Mark Warawa

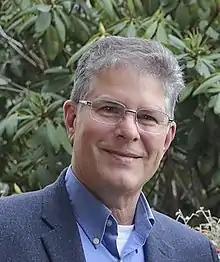
Warawa in 2017

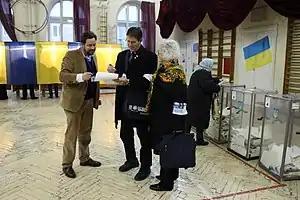
OSCE Parliamentary Assembly Mission Canadian M.P. Mark Warawa and Linda Duncan fill out Observation forms at a Polling Station in Lviv for the 2014 Ukrainian parliamentary election

Mark Warawa (May 7, 1950 – June 20, 2019) was a Canadian politician. Formerly a businessman and loss prevention officer as well as a city councillor in Abbotsford, British Columbia from 1990 to 2004, Warawa was the Member of Parliament for Langley—Aldergrove (originally called Langley) from 2004 until his death in 2019.